Mekedatu

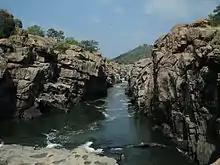
Mekedatu-Loaps

From Kanakapura it is exactly 26 km. The drive to mekedatu takes one through the rustic interior villages of Karnataka making the drive a memorable one. On the way there are boards showing directions to Mekedaatu and Sangama. One will have to first drive to Sangama and then proceed to Mekedatu from there.